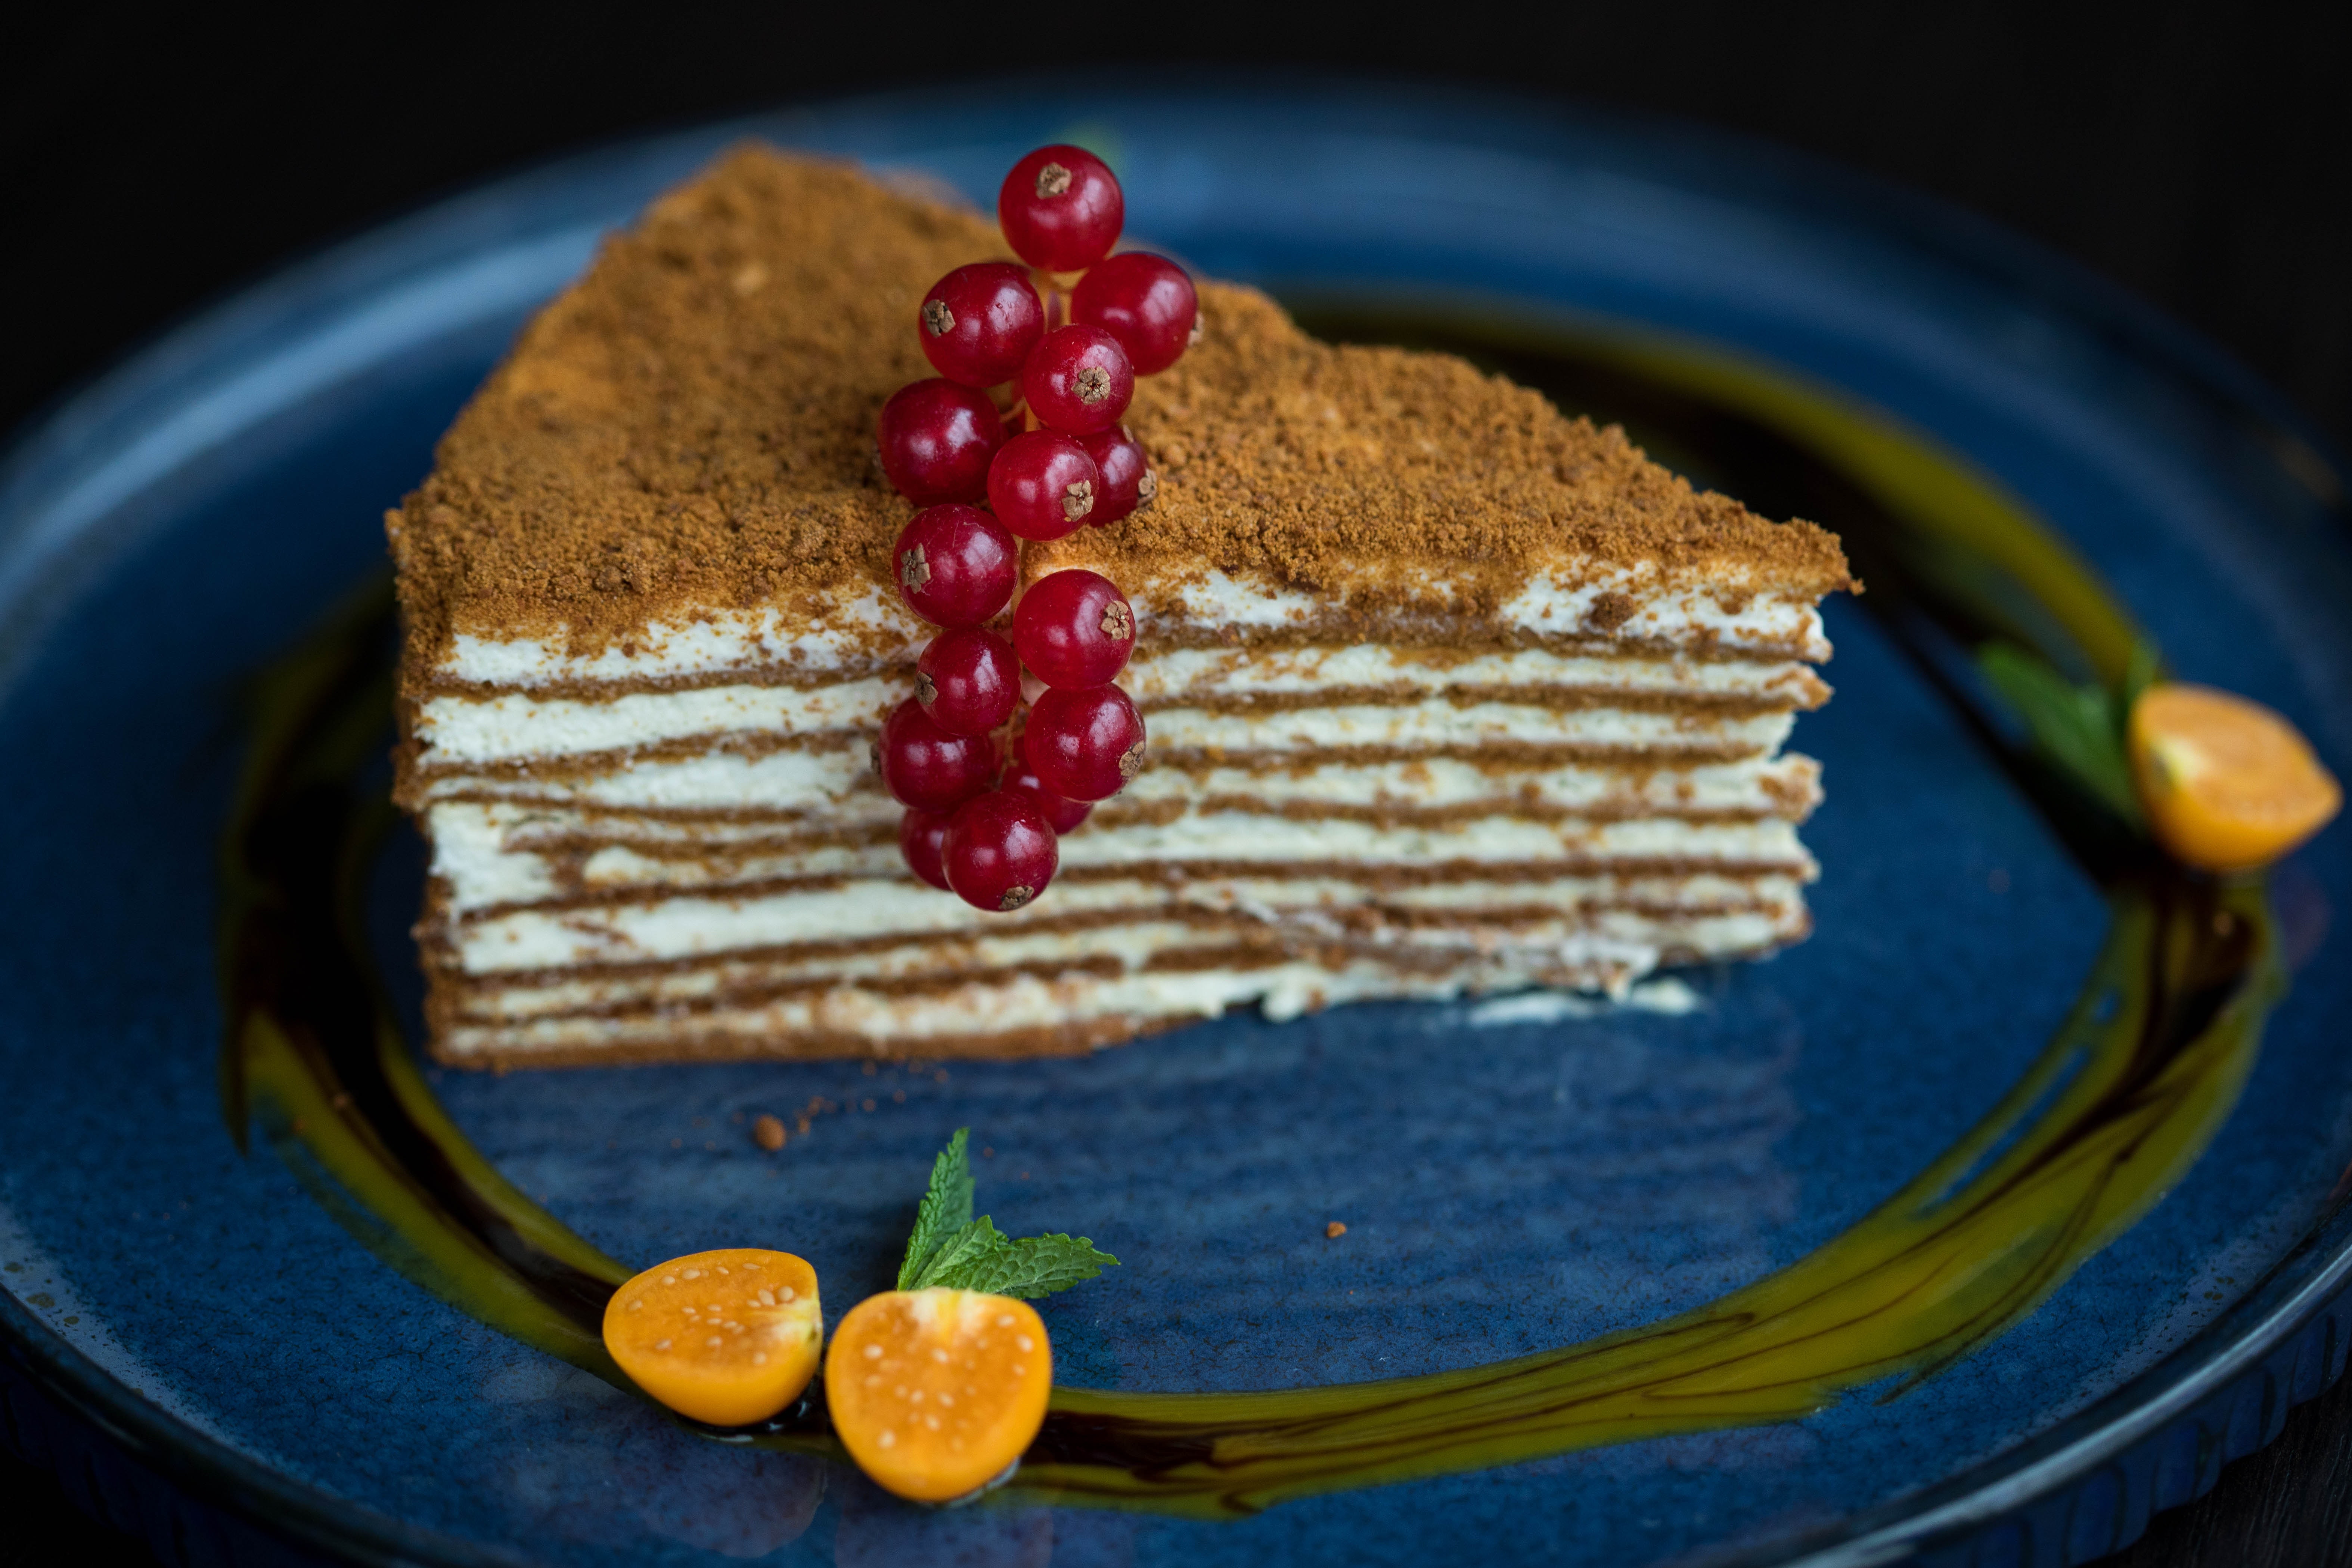
dish, food, cuisine, ingredient, dessert, mascarpone, baked goods, sweetness, berry, torte, garnish, produce, icing, cream, vegetarian food, baking, buttercream, finger food, breakfast, cake, semifreddo